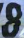
Number: 8